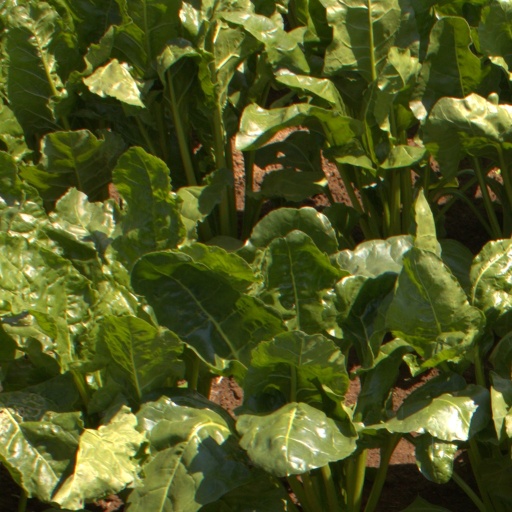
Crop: sugar beet